ESP8266

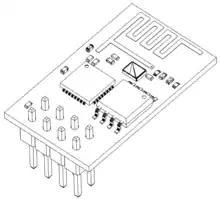
ESP-01 module wireframe drawing

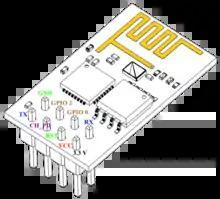
ESP-01 module pinout

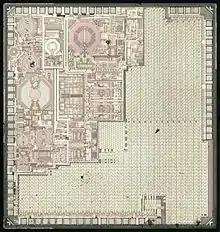
ESP8266 Die shot

In October 2014, Espressif Systems released a software development kit (SDK) for programming the chip directly, which removed the need for a separate microcontroller. Since then, there have been many official SDK releases from Espressif; Espressif maintains two versions of the SDK — one that is based on FreeRTOS and the other based on callbacks.